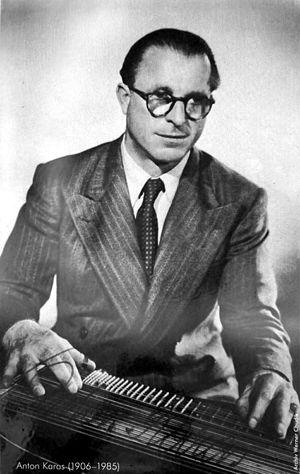
Anton Karas, né le 7 juillet 1906 à Vienne et décédé le 10 janvier 1985 à Vienne, est un compositeur autrichien, célèbre cithariste d'origine hongroise et tchèque.
Le Troisième Homme est un film britannique réalisé par Carol Reed sur un scénario de Graham Greene, tourné en 1948 dans la ville de Vienne, sorti en 1949. Le Troisième Homme a reçu le Grand prix du festival de Cannes 1949, et est souvent considéré comme l'un des meilleurs films noirs.